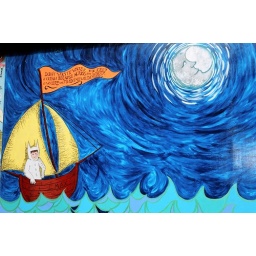
street art mural on a garage door in SF